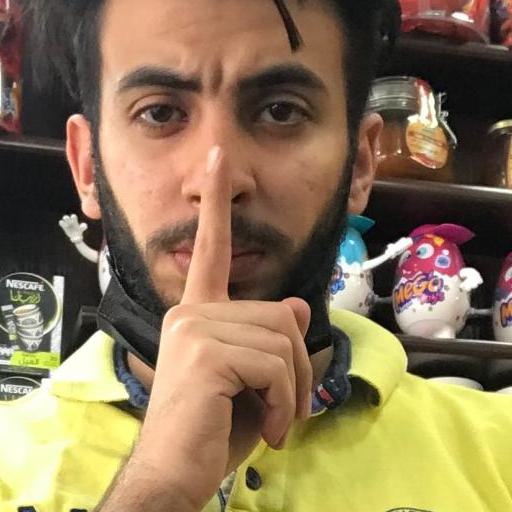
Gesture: mute